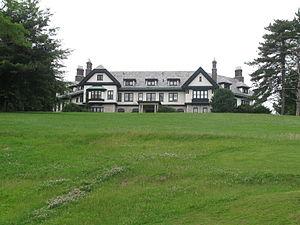
Lower Tyrone Township est un township situé au nord du comté de Fayette, en Pennsylvanie, aux États-Unis. En 2010, il comptait une population de 1 123 habitants.